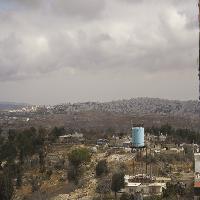
Weather: cloudy or overcast